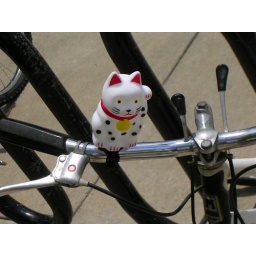
I picture of a cat figurine on my architecture professor's bike that she bought in Japan.